Warroad station

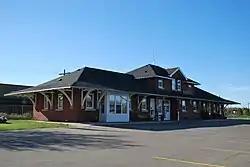

Canadian National Depot or Warroad Depot is a former railway station for the Canadian National Railway. The building now serves as an office for the City of Warroad in the U.S. state of Minnesota.